Sea of Azov

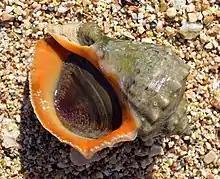
"Rapana venosa" from the Black Sea.

Some ichthyofauna species, such as anchovy, garfish, Black Sea whiting and pickerel, visit the Sea of Azov from the Black Sea for spawning. This was especially frequent in 1975–77 when the salinity of the southern Sea of Azov was unusually high, and additional species were seen such as bluefish, turbot, chuco, spurdog, Black Sea salmon, mackerel and even corkwing wrasse, rock hopper, bullhead and eelpout. Unlike the Black Sea plankton which does not adapt well to the low salinity of the Sea of Azov and concentrates near the Kerch Strait, fishes and invertebrates of the Black Sea adjust well. They are often stronger than the native species, are used to the relatively low temperatures of the Black Sea and survive winter in the Sea of Azov well.